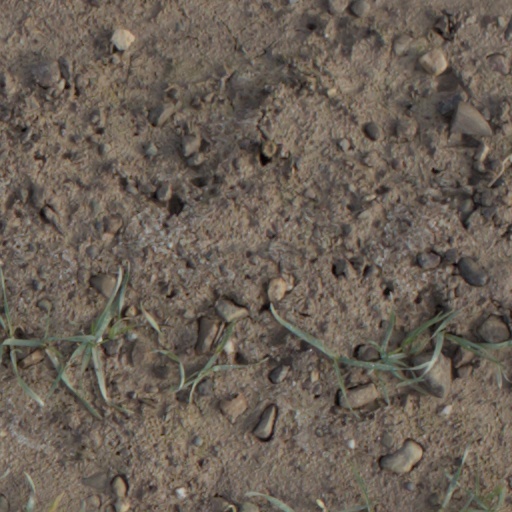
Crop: wheat